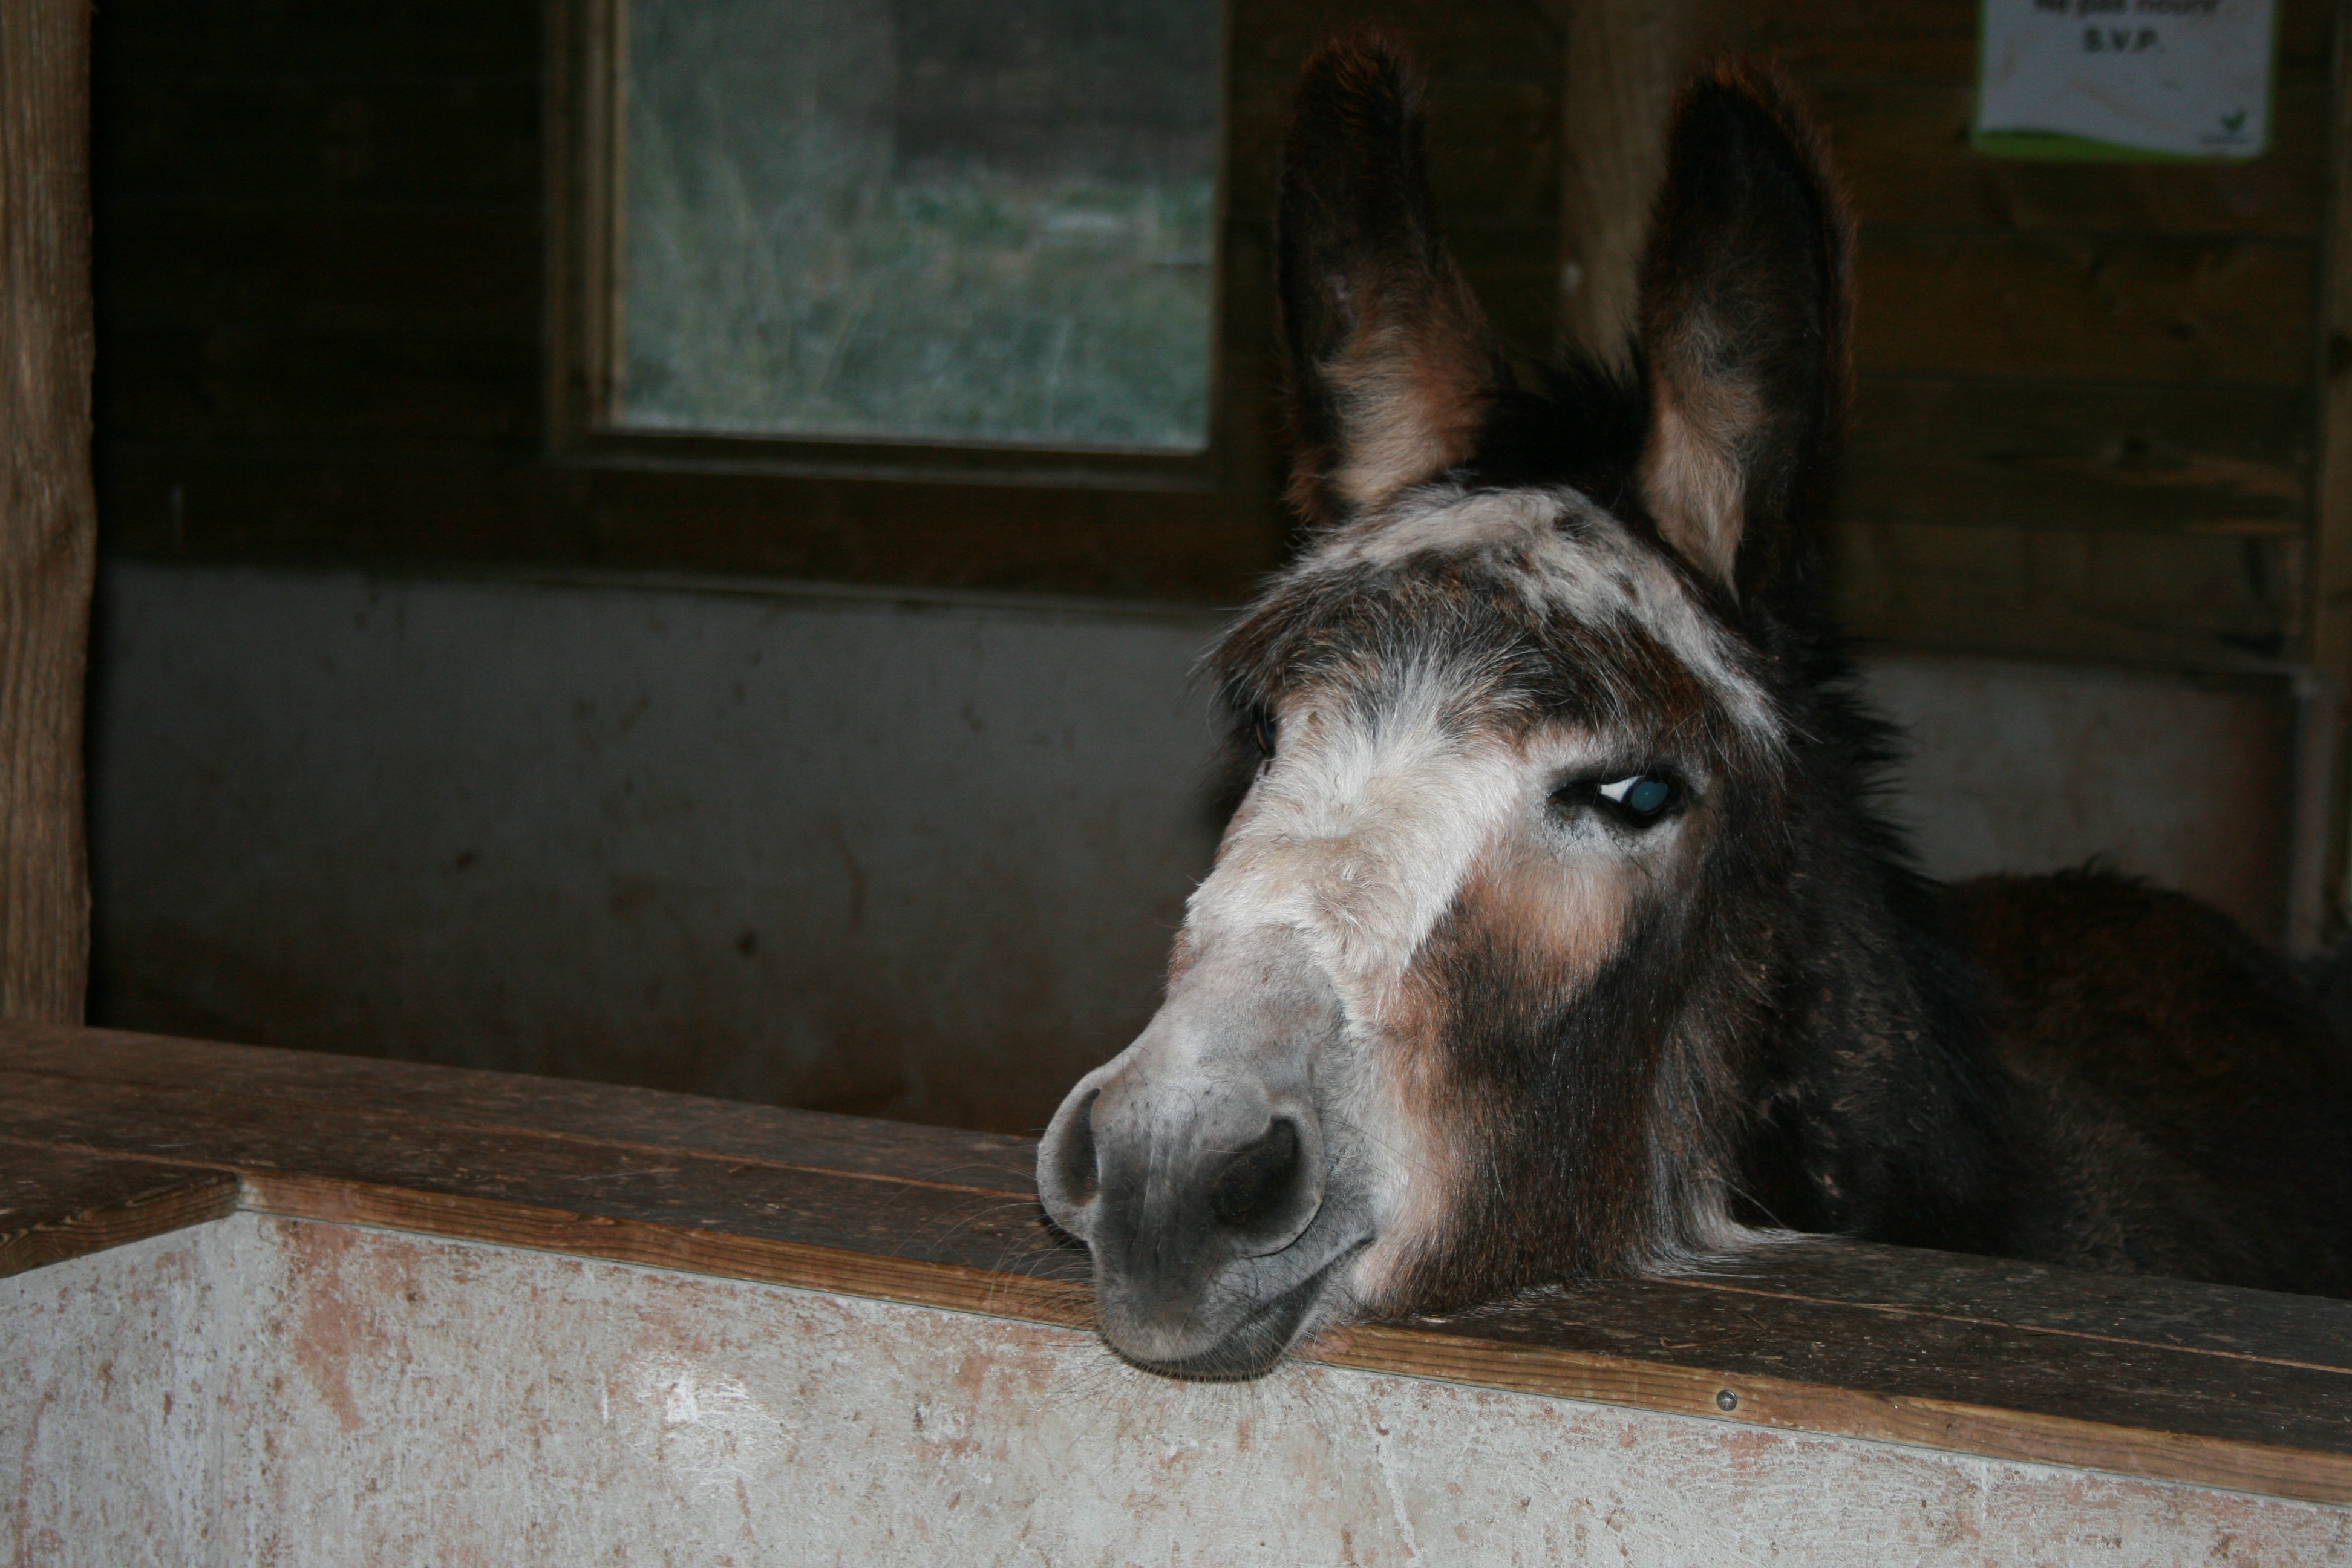
nature, farm, meadow, bear, zoo, rural, horse, mammal, mane, ride, fauna, donkey, ears, vertebrate, foal, reiterhof, workhorse, beast of burden, pack animal, donkey head, horse like mammal